Arnljot Høyland

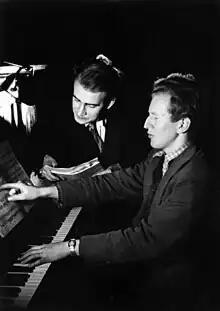
Alf Prøysen (left) and Arnljot Høyland (right), ca 1944.

Arnljot Høyland (19 February 1924 – 21 December 2002) was a Norwegian mathematical statistician.